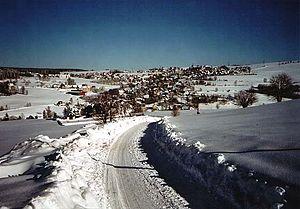
Breitenbrunn/Erzgeb. est une commune de Saxe, située dans l'arrondissement des Monts-Métallifères, dans le district de Chemnitz.